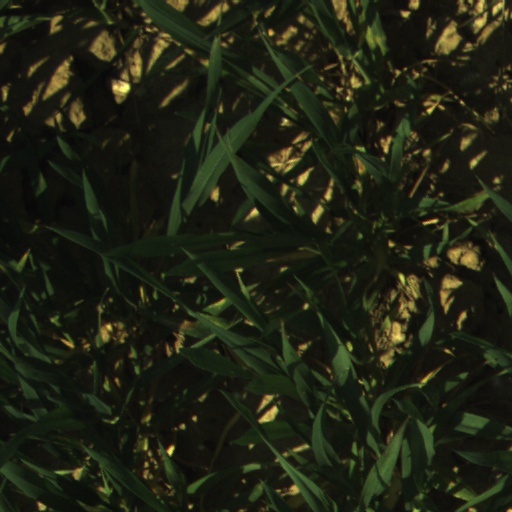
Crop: wheat